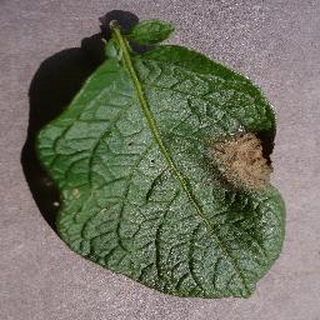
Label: potato_late_blight